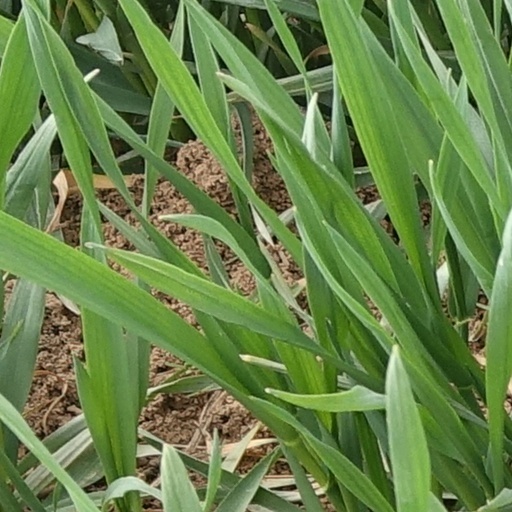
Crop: wheat